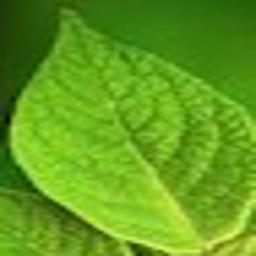
Etiqueta: Sana